2014 retreat from Western Bahr el Ghazal

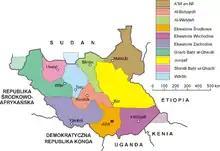
States of South Sudan in 2014, with Western Bahr el Ghazal in dark green and Northern Bahr el Ghazal in pink

Following the outbreak of the South Sudanese Civil War between the followers of President Salva Kiir Mayardit and Vice President Riek Machar's SPLM-IO rebels in late 2013, Bahr el Ghazal had remained mostly peaceful. The area had served as stronghold of the pro-Kiir Sudan People's Liberation Army (SPLA) during the Second Sudanese Civil War, while its population mostly consisted of Dinka people who generally supported the government. Machar's forces consequently had little political influence in Bahr el Ghazal. A local Fertit militia which had waged an insurgency against the government since 2012 allied with the SPLM-IO, but its actual military strength was negligible.